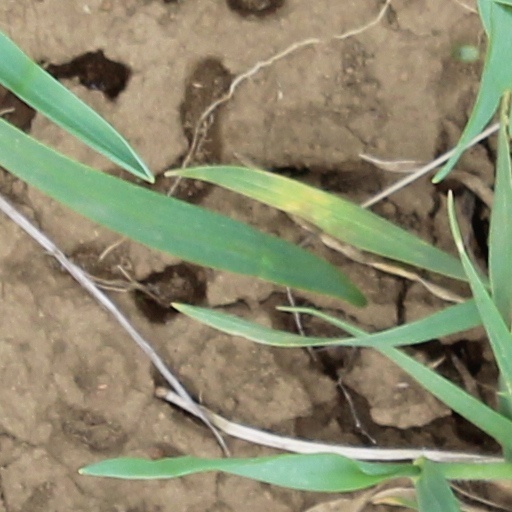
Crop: wheat